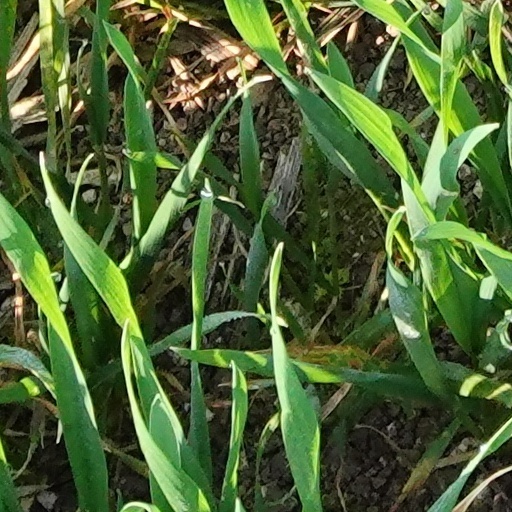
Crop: wheat